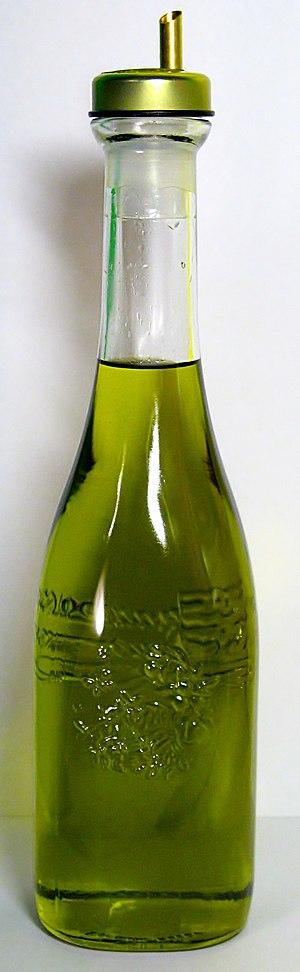
La matière grasse est un composant naturellement présent dans de nombreux aliments et elle constitue une part essentielle de notre alimentation. Les huiles et graisses sont également appelées corps gras ou matière grasse.